Homelessness in the San Francisco Bay Area

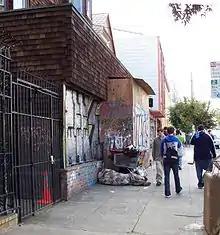
Homeless person on Church Street in San Francisco

The San Francisco Bay Area comprises nine northern California counties and contains five of the ten most expensive counties in the United States. Strong economic growth has created hundreds of thousands of new jobs, but coupled with severe restrictions on building new housing units, it has resulted in a statewide housing shortage which has driven rents to extremely high levels. "The Sacramento Bee" notes that large cities like San Francisco and Los Angeles both attribute their recent increases in homeless people to the housing shortage, with the result that homelessness in California overall has increased by 15% from 2015 to 2017. In September 2019, the Council of Economic Advisers released a report in which they stated that deregulation of the housing markets would reduce homelessness in some of the most constrained markets by estimates of 54% in San Francisco, 40 percent in Los Angeles, and 38 percent in San Diego, because rents would fall by 55 percent, 41 percent, and 39 percent respectively. In San Francisco, a minimum wage worker would have to work approximately 4.7 full-time jobs to be able to spend less than 30% of their income on renting a two-bedroom apartment.